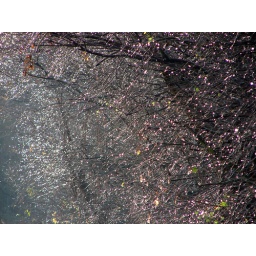
Purple fringed water drop diamonds on bare tree branches in winter sunshine